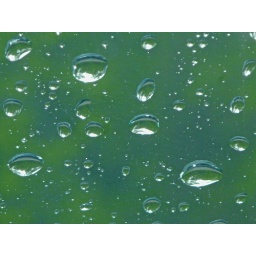
sitting in the truck wishing I was fishing